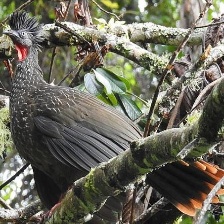
Species: BAND TAILED GUAN
Scientific name: PENELOPE ARGYROTIS